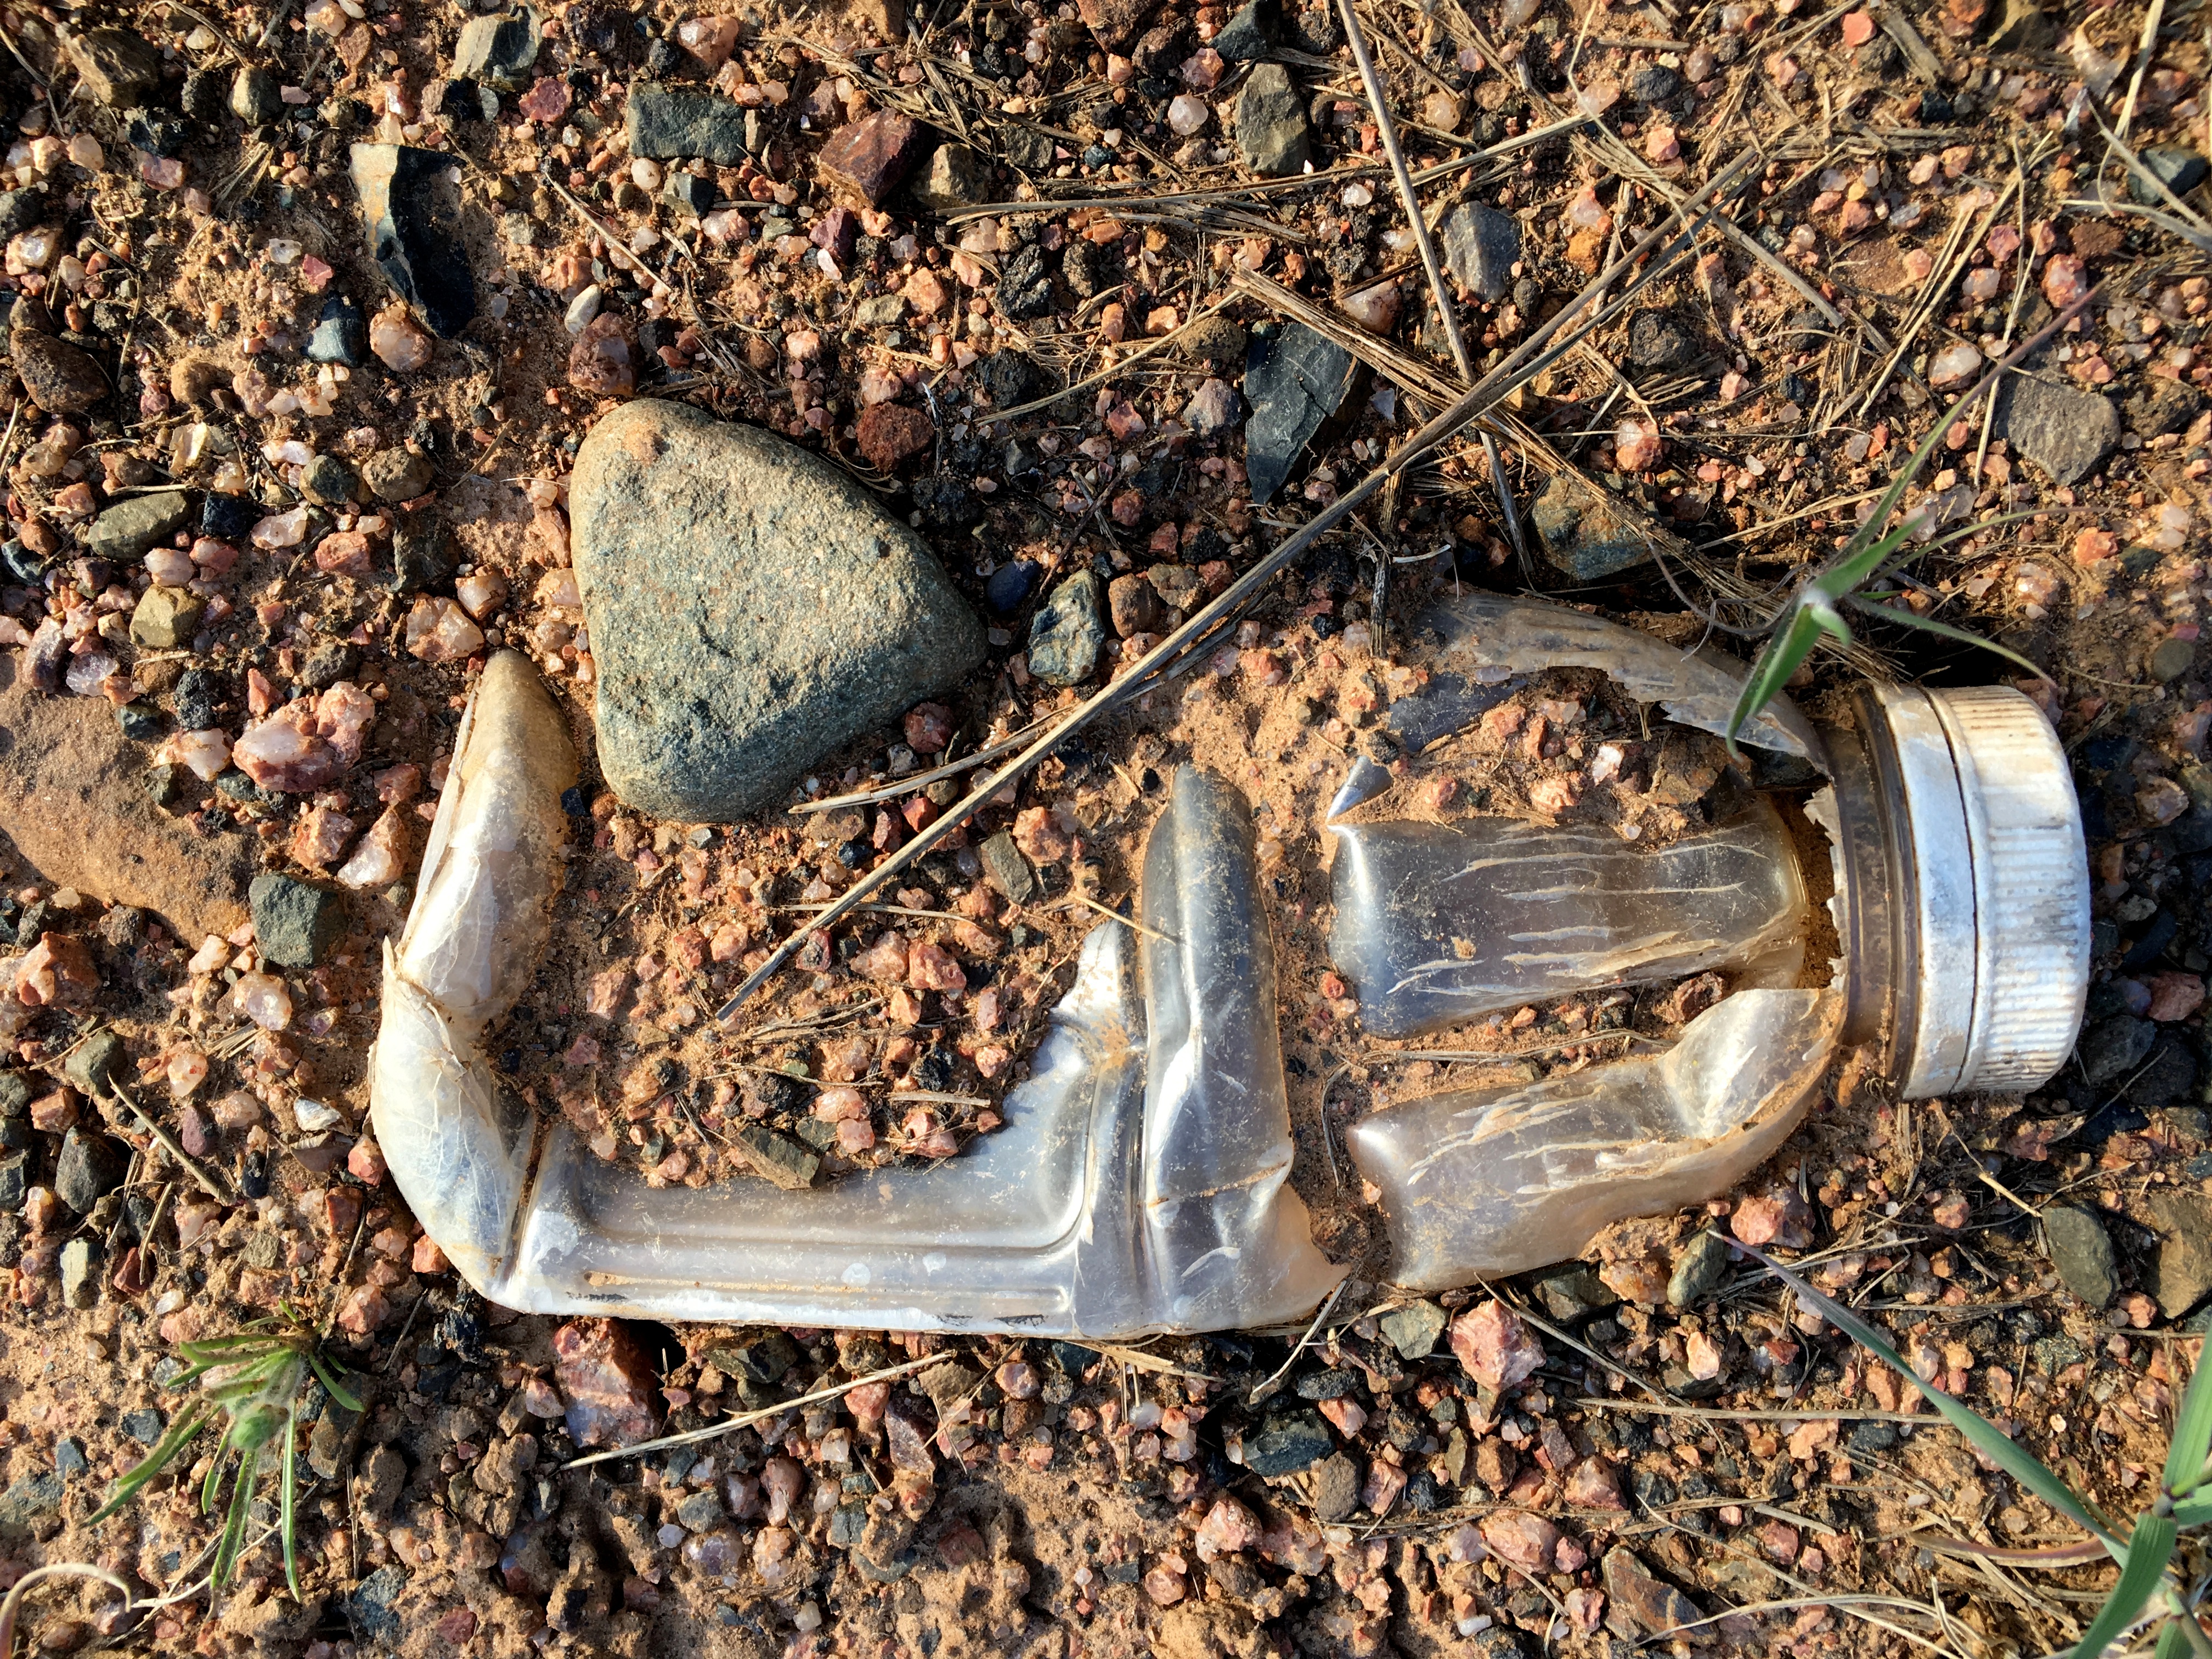
grass, plastic, soil, scrap